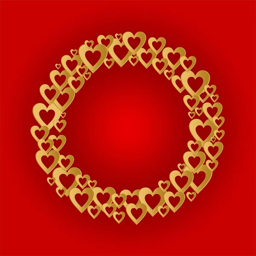
valentines red background with dark gold circle with a ring of gold hearts composition .